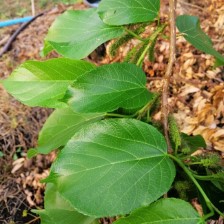
Variety: TaiwanMeacho